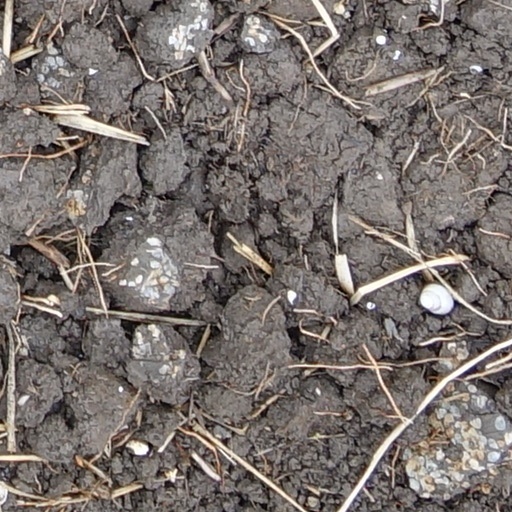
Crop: wheat